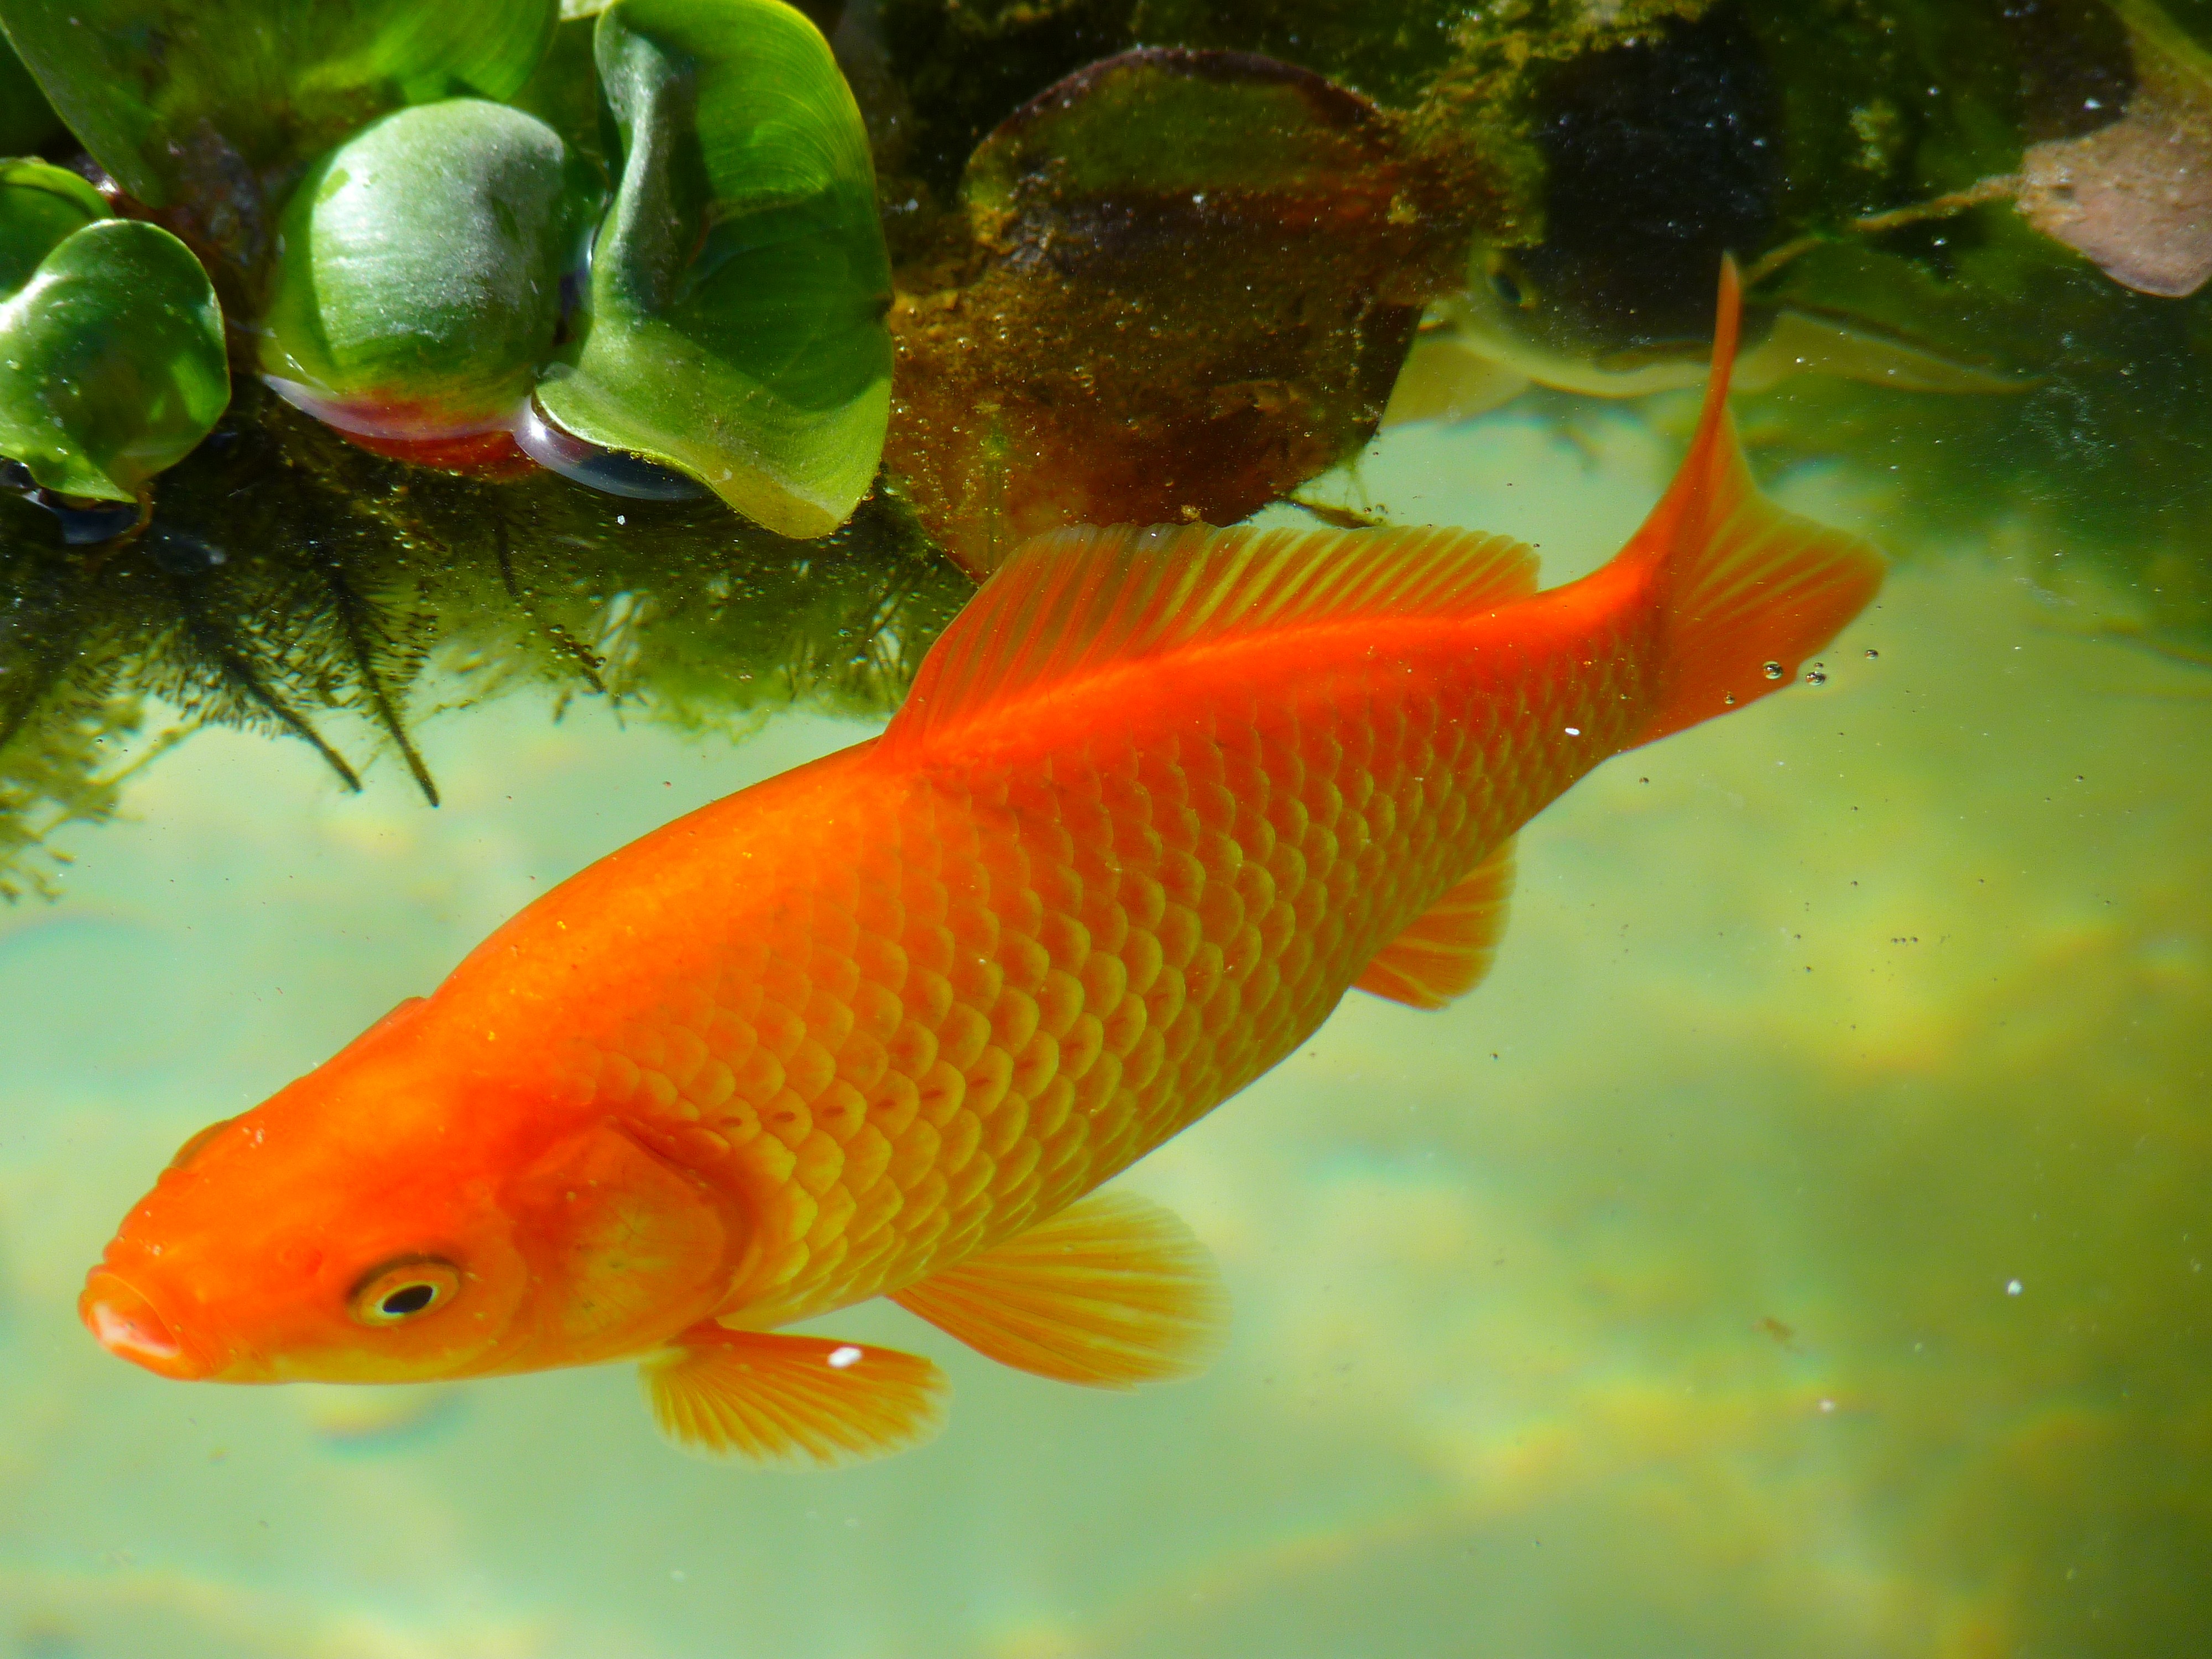
water, wet, swim, fish, goldfish, koi, freshwater fish, marine biology